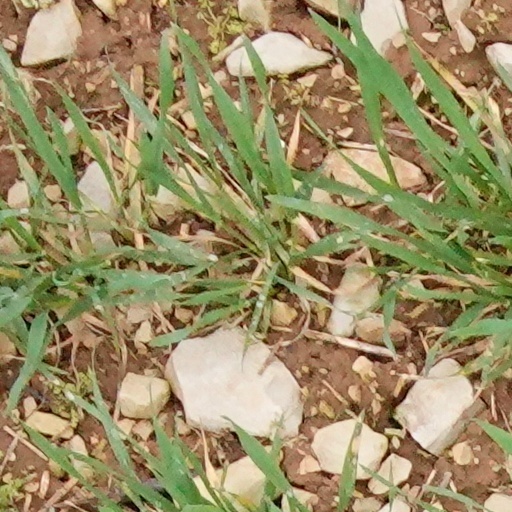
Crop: wheat